Monsters (2010 film)

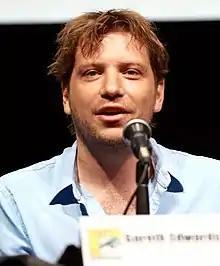
Edwards, who wrote, directed, and shot "Monsters"

While studying at university in 1996, Edwards made a short monster movie set in suburbia. He initially wanted to expand the idea but after the release of "War of the Worlds", he believed it was "not going to be special any more". Considering that the film would have to be low-budget, Edwards decided to embrace the found footage style of "The Blair Witch Project" and mix that element with his original concept. After learning about "Cloverfield" similar premise, he abandoned this idea and moved on to a concept where a "war [is] going on somewhere on the other side of the world and no one cares".